Payola

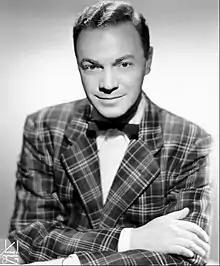
Alan Freed was a notable disc jockey convicted of accepting payola bribes.

the illegal practice of paying a commercial radio station to play a song without the station disclosing the payment. Under U.S. law, a radio station must disclose songs they were paid to play on the air as sponsored airtime. The number of times the songs are played can influence the perceived popularity of a song, and payola may be used to influence these meters. The Federal Communications Commission (FCC) treats payola as a violation of the Sponsorship Identification Rules, which requires any broadcast of paid material to include a disclosure.